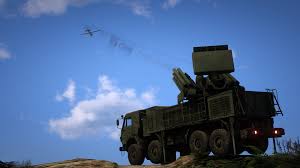
Label: Air Defense